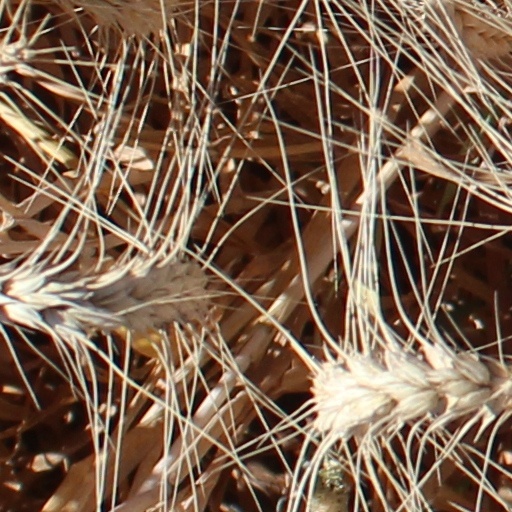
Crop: wheat